Oignies and Courrières massacre

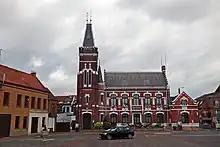
Modern-day view of the town hall in Oignies

Occurring amid the Battle of France, the Oignies and Courrières massacre involved mass killings of French civilians in the two nearby town of Oignies and Courrières in Nord-Pas de Calais on 27–28 May 1940. The number of victims is reckoned at between 114 or 124. The unit responsible for the atrocity was the 487th Infantry Regiment of the 267th Infantry Division in the "Wehrmacht". The massacre was one of the largest to occur during the Battle of France. Altogether, it is thought a total of 500 French civilians were murdered by German forces in Nord-Pas de Calais in May 1940.